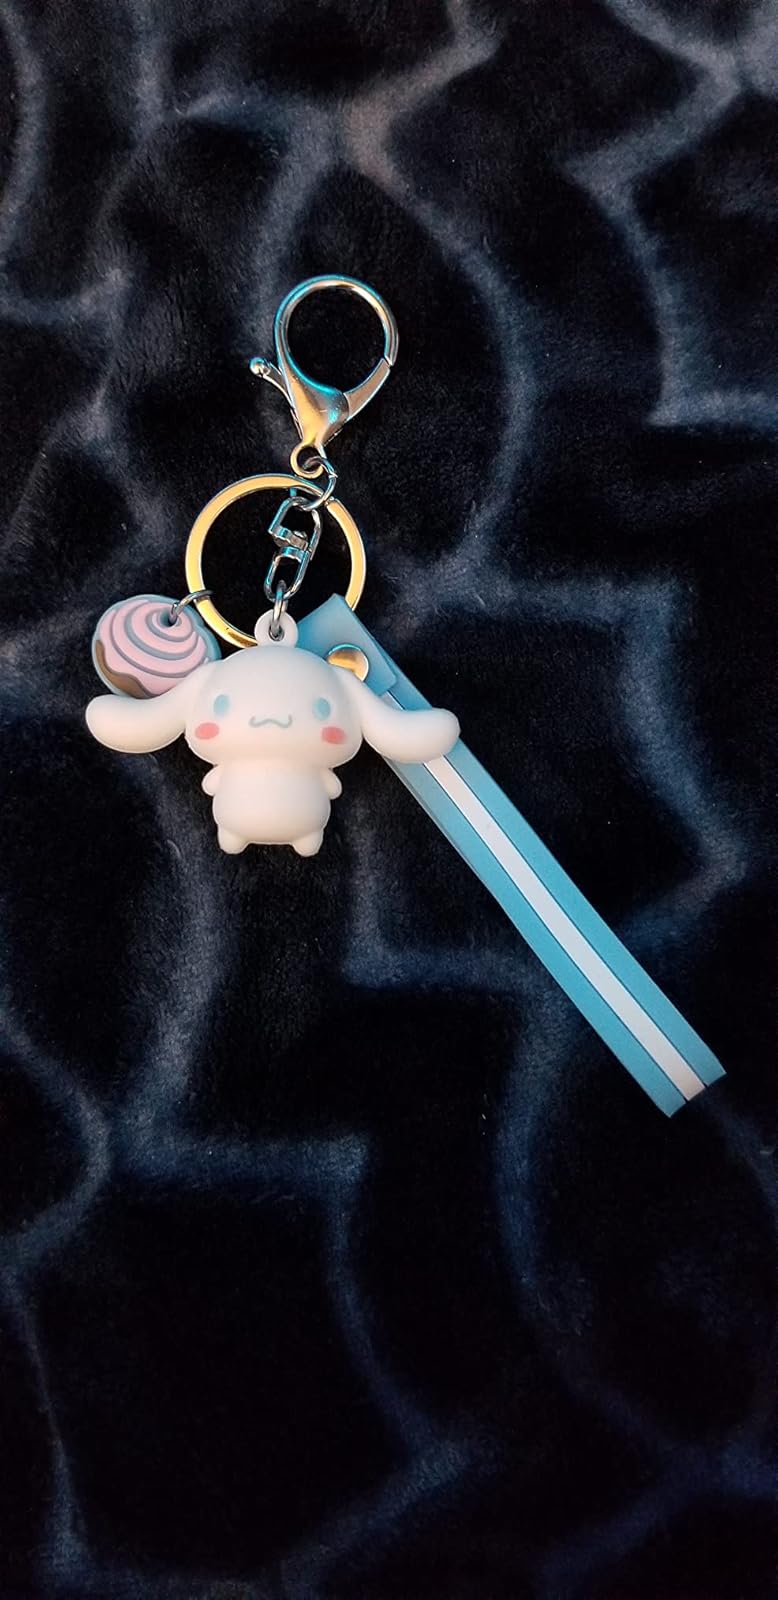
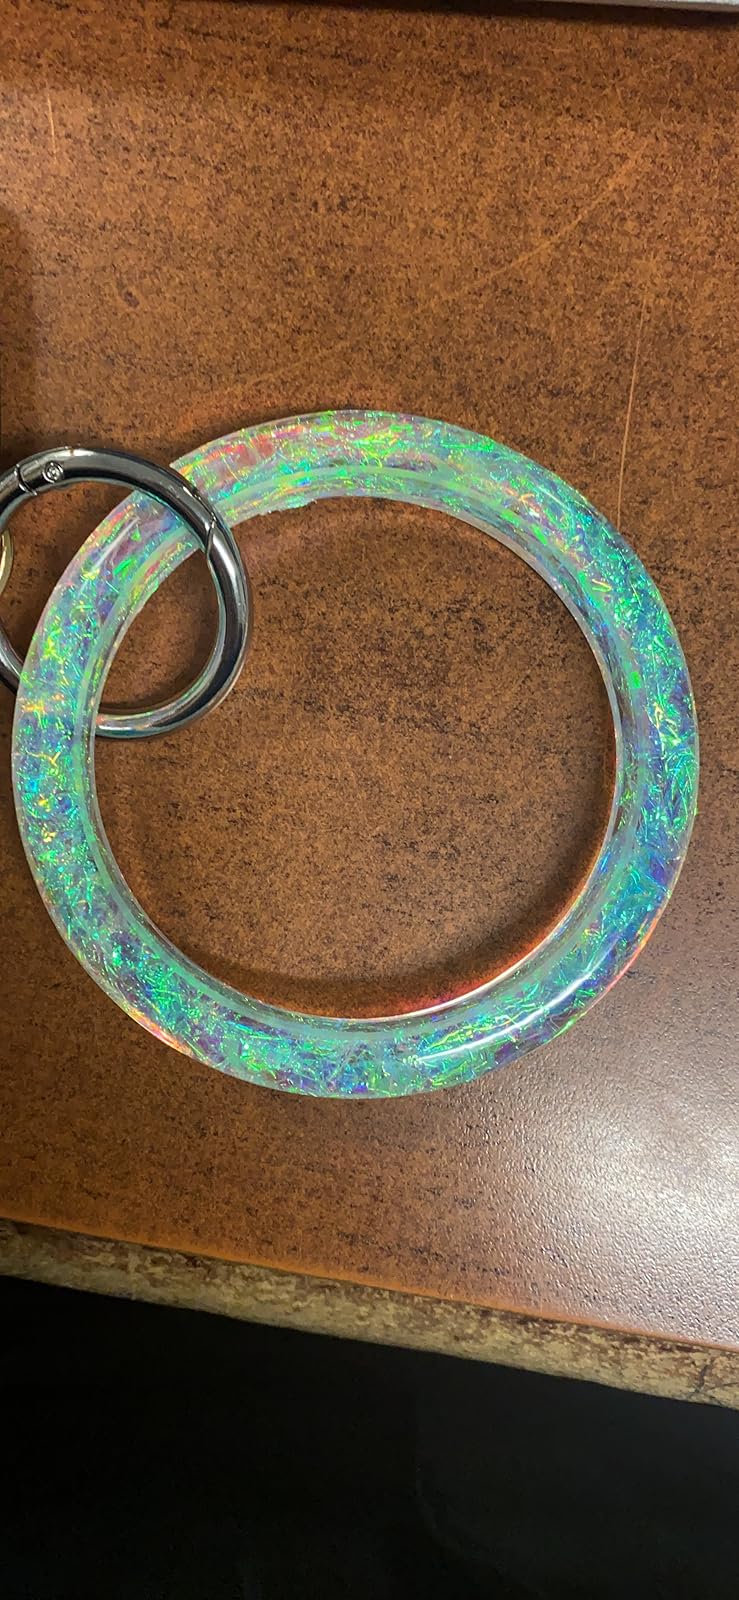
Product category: accessories_keychain
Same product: no